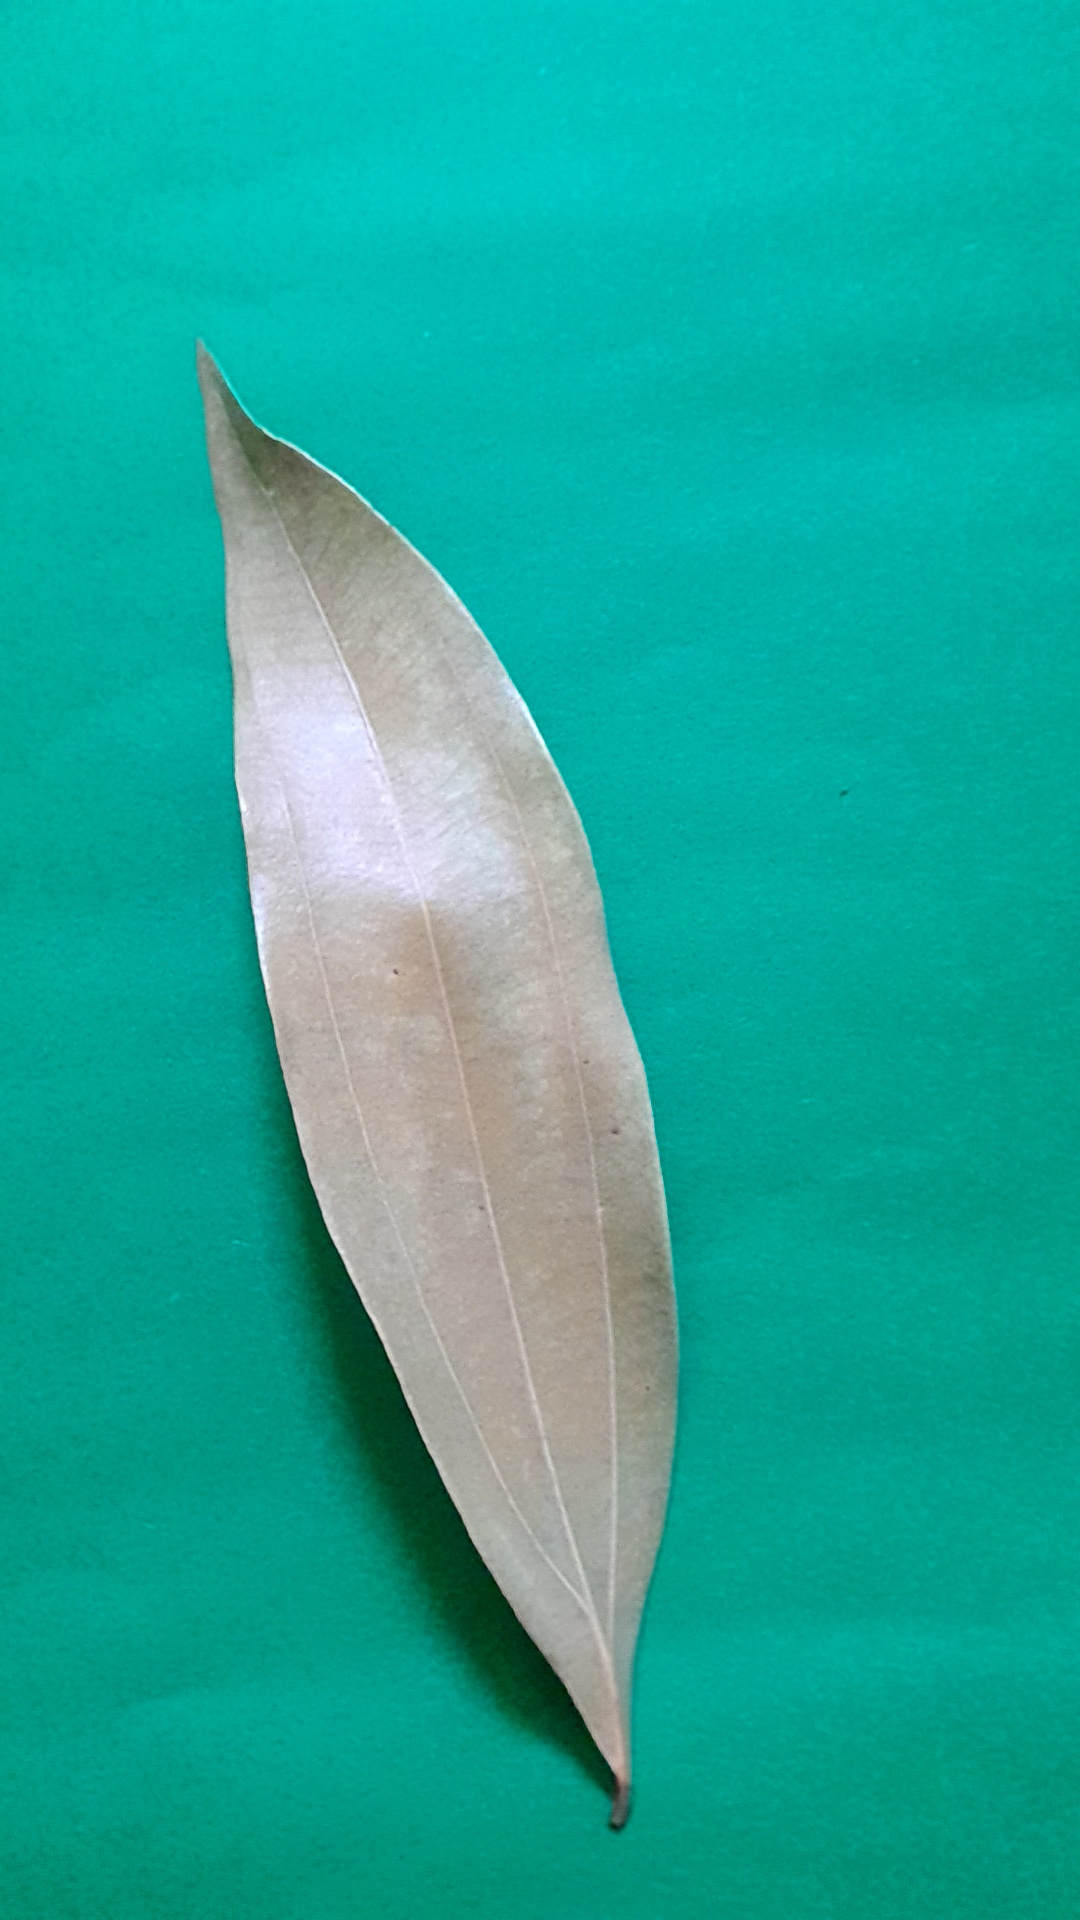
Label: Dry Leaf